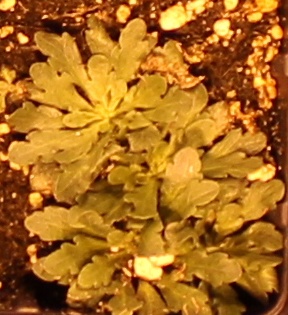
Label: Horseweed